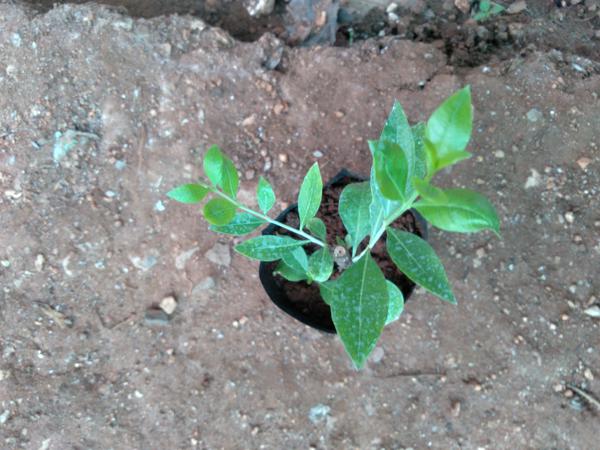
Plant: Henna